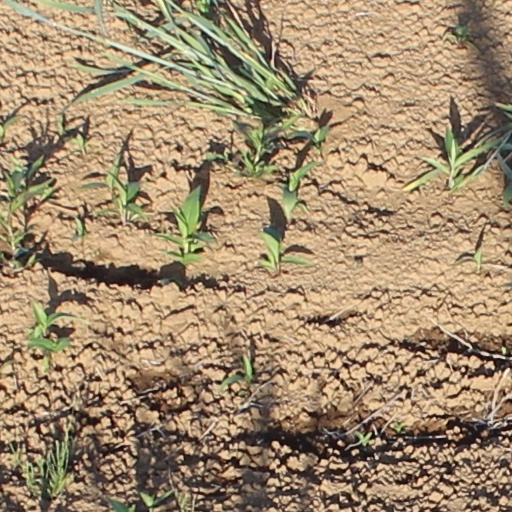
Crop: wheat